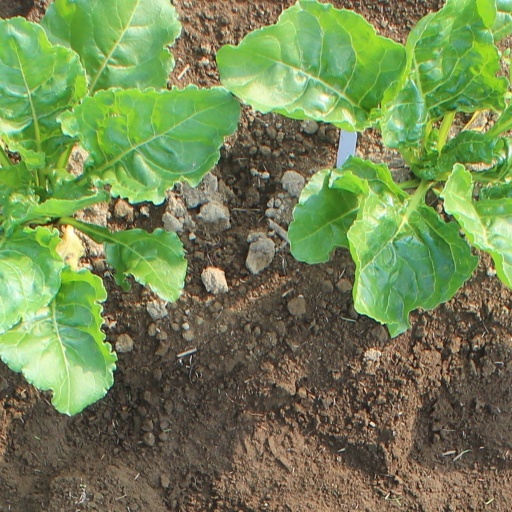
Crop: sugar beet